Sandler O'Neill and Partners

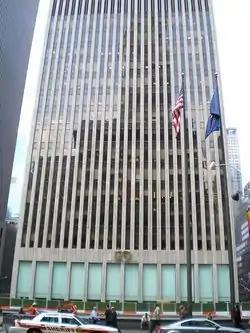
Sandler O'Neill's largest office was at 1251 Avenue of the Americas, New York City, NY

Sandler O'Neill + Partners, L.P., (Sandler O'Neill) was a full-service investment banking firm and broker-dealer specializing in the financial services sector. It was headquartered in New York City, and had offices in Boston, Chicago, San Francisco and Atlanta. The firm also operated a mortgage finance company and registered investment adviser based in Memphis.